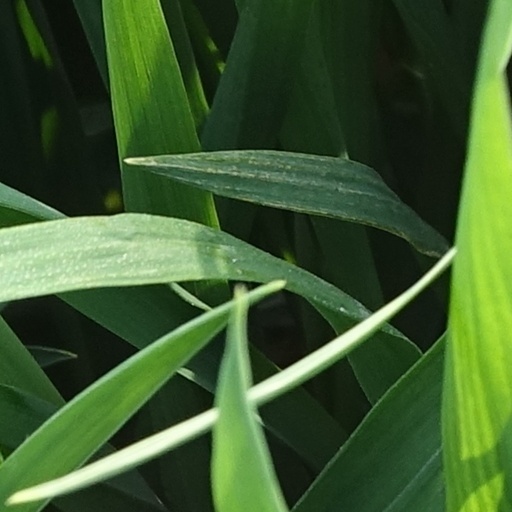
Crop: wheat